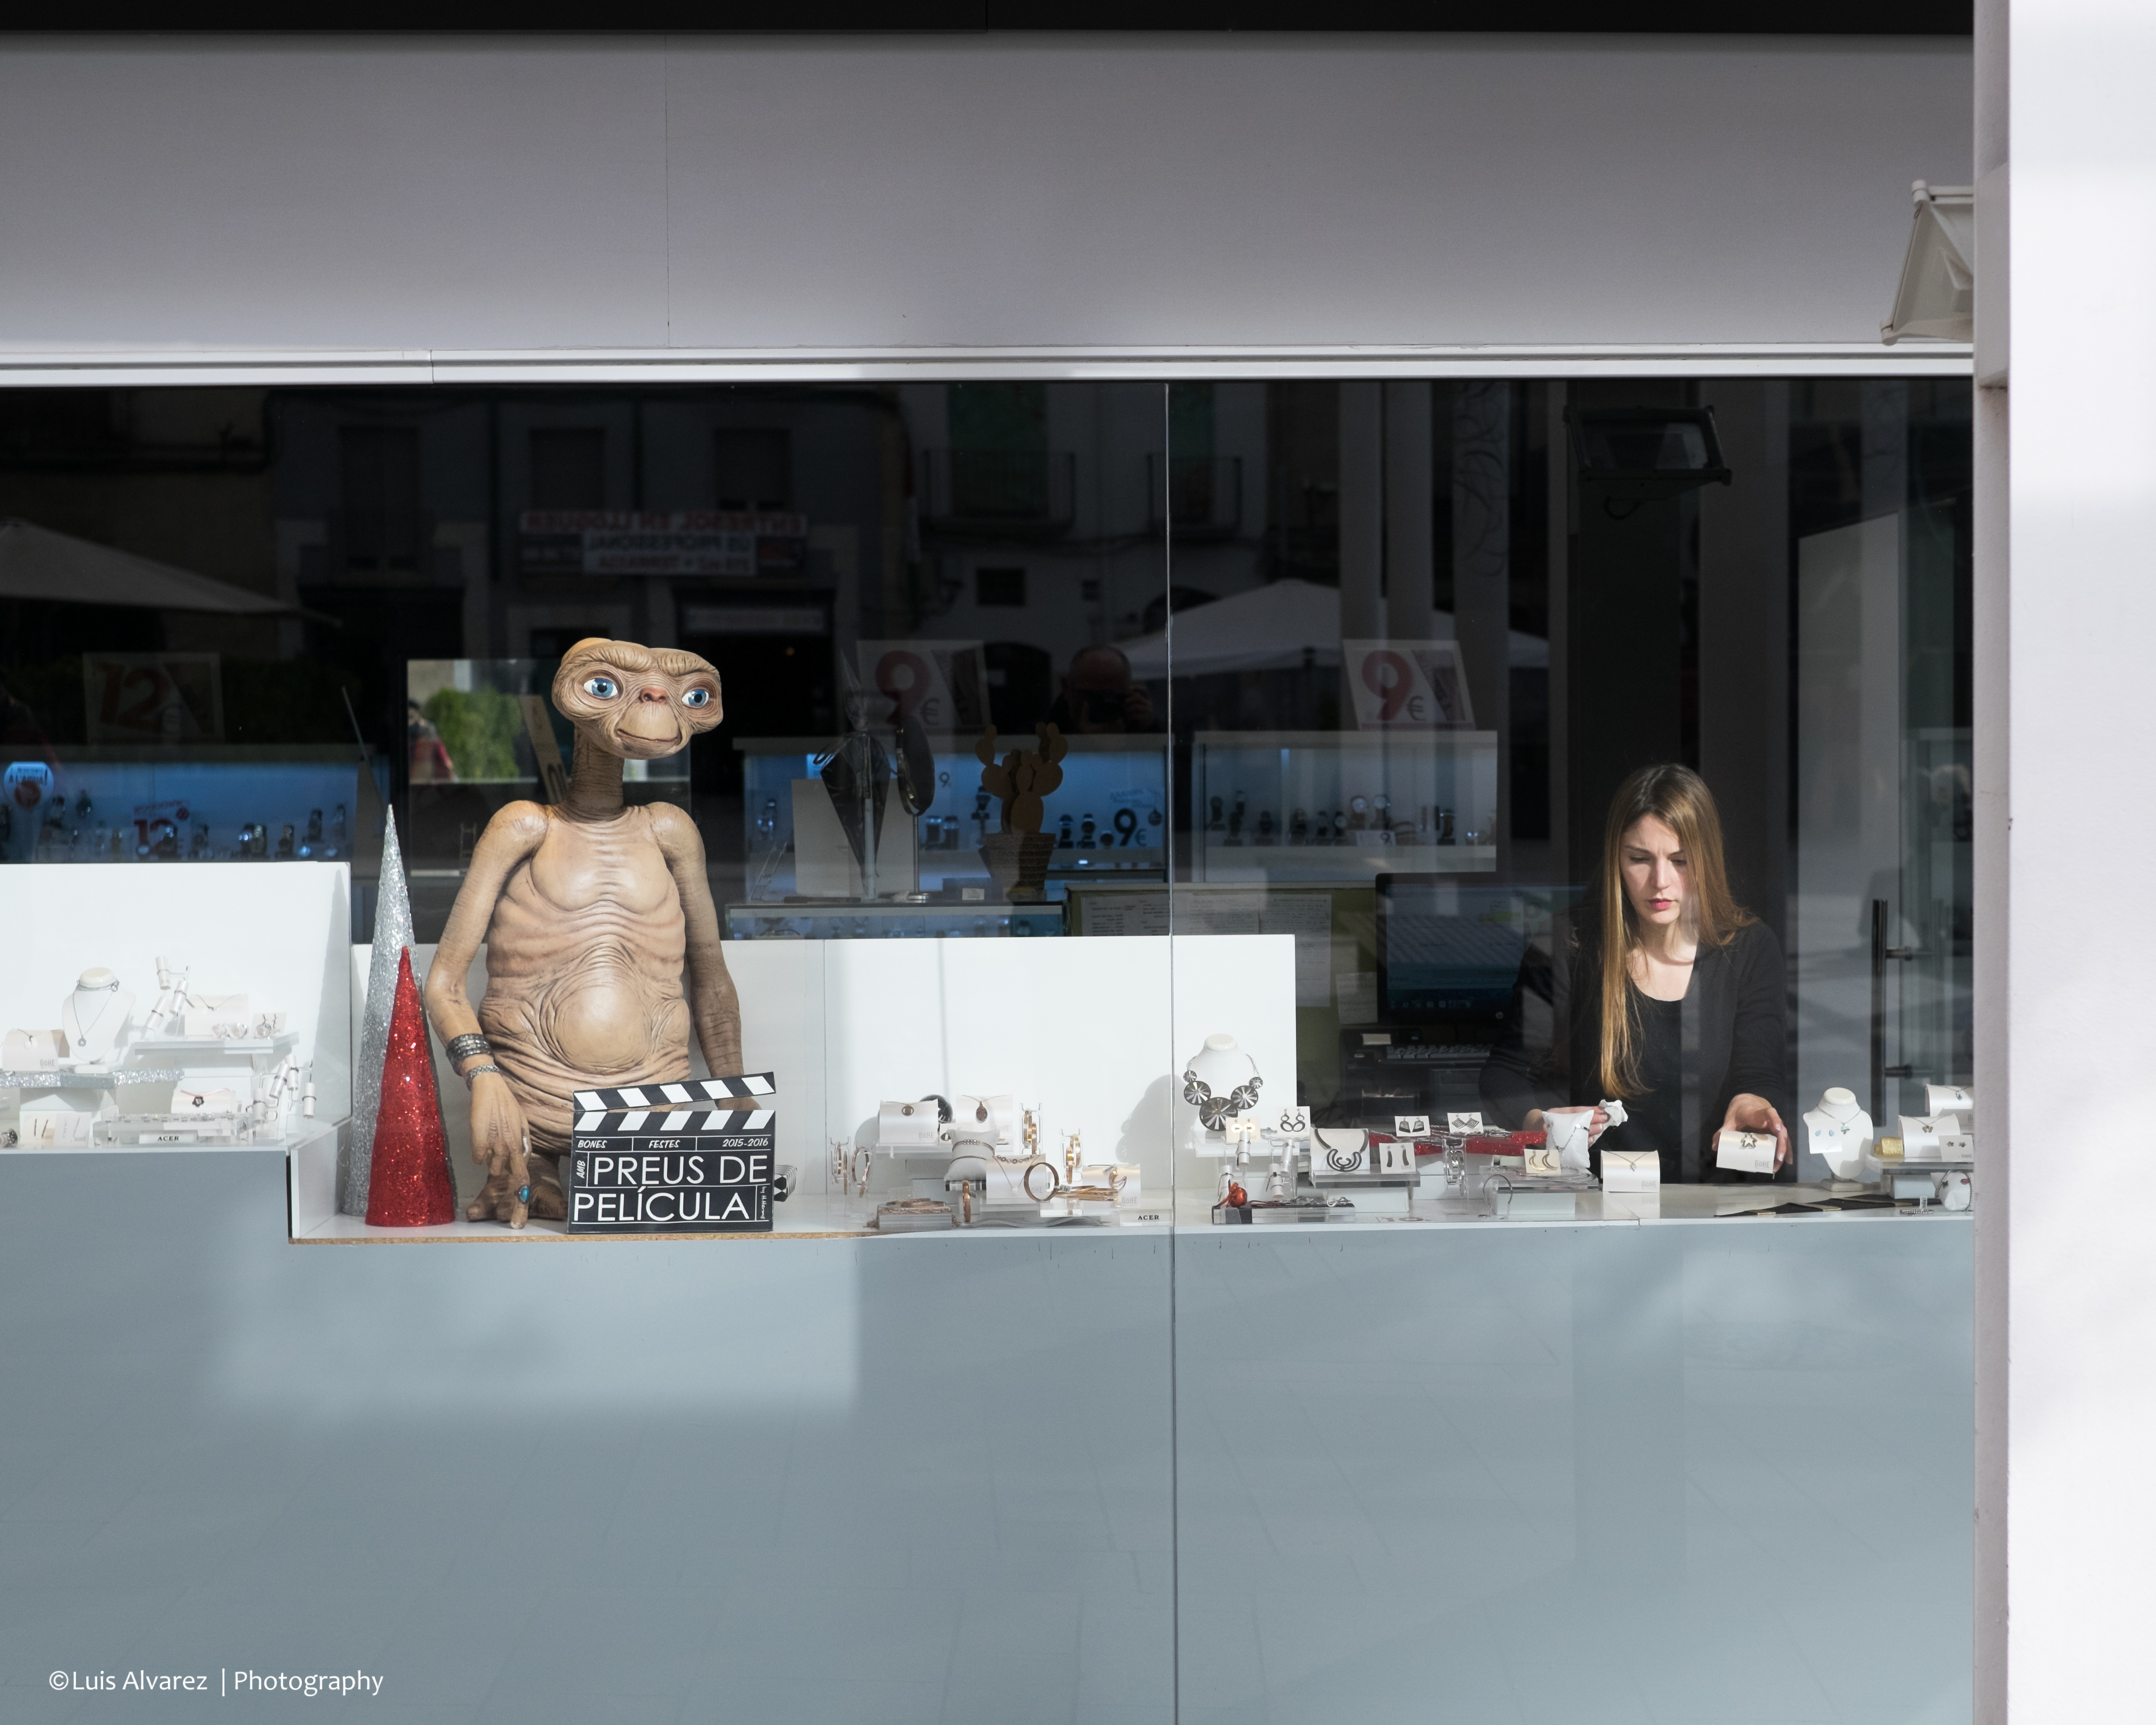
outdoor, creative, street, camera, photography, city, advertising, portrait, lens, crop, color, interior design, brand, flickr, spain, 50mm, design, 35mm, catalonia, commons, 14, prime, faces, fuji, exhibition, snap, presentation, moment, unposed, decisive, souls, luis, xt1, streettog, tog, collecting, reus, alvarez, marra, going, display window